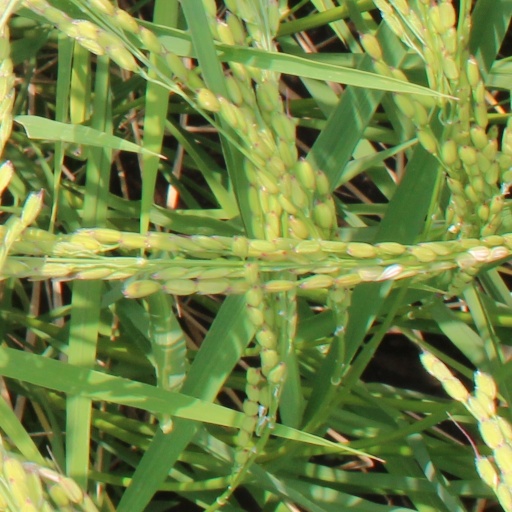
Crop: rice